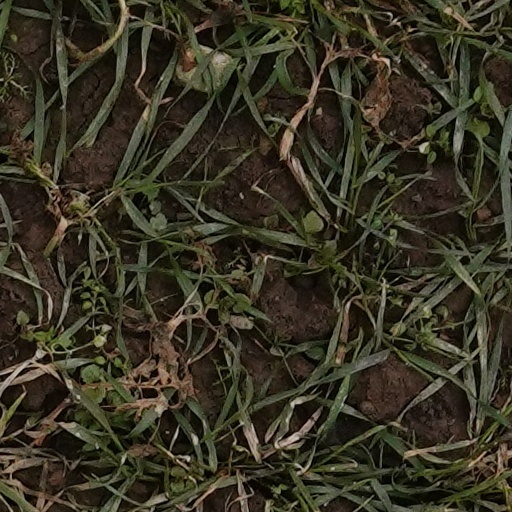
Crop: wheat